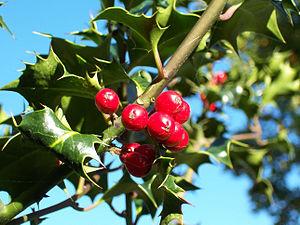
Le rouge est un champ chromatique regroupant les couleurs vives situées sur le cercle chromatique entre l'orange et les pourpres. Lavé de blanc, le rouge devient rose, sombre, il s'appelle brun. Opposé au vert, il forme un des contrastes qui, avec celui entre le bleu et le jaune et celui entre le noir et le blanc, orientent la perception visuelle. Un rouge, un vert et un bleu suffisent pour la synthèse additive des couleurs ; différentes nuances de rouge peuvent servir de couleur primaire. Pour la théorie ondulatoire de la lumière, la bande rouge est à l'extrémité de moins d'énergie du spectre visible, à la limite de l'infrarouge.
Les fruits anciens, méconnus ou oubliés d'Europe sont des fruits, des baies ou des graines, issus de variétés végétales anciennement cultivées ou sauvages, que l'on rencontre en Europe et dont la cueillette, la culture et la consommation, courantes à des époques historiques, sont tombées en désuétude ou sont devenues rares ou marginales dans l'arboriculture fruitière ou la gastronomie contemporaines.
Le houx est une espèce d'arbustes, ou de petits arbres, à feuillage persistant de la famille des Aquifoliacées, couramment cultivés pour leur aspect ornemental, notamment grâce à leurs fruits rouge vif. C'est l'une des très nombreuses espèces du genre Ilex, et la seule qui pousse spontanément en Europe.